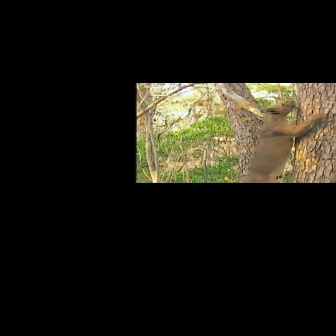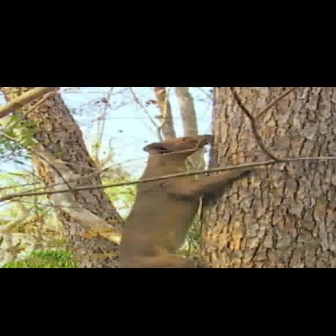
  Please identify the target specified by the bounding box [243,100,325,182] in the first image and locate it in the second image. Return the coordinates in [x_min,y_min,x_max,y_max] format.
Answer: [116,133,250,268]